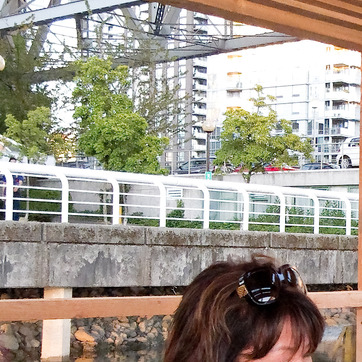
Material: metal